Rugby Chapel

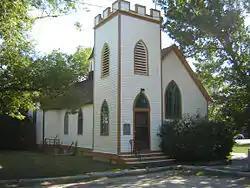
Rugby Chapel

Rugby Chapel is a municipal historic site which is part of the University of Saskatchewan (U of S). The U of S is the largest education institution in the Canadian province of Saskatchewan. The University of Saskatchewan location next to the South Saskatchewan River was across from the city centre of Saskatoon. In 1879, the Rt. Rev. John McLean started a schooling system in Prince Albert which was renamed the University of Saskatchewan in 1883. In 1909, when the University of Saskatchewan was established in Saskatoon, Emmanuel College moved its college buildings to Saskatoon.